Leandro Trossard

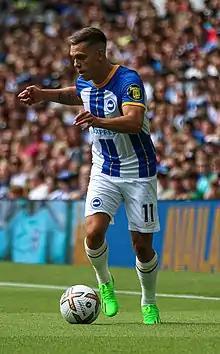
Trossard playing for Brighton & Hove Albion in 2022

On 26 June 2019, Brighton & Hove Albion agreed to sign Trossard, who joined on a four-year deal with an option for an extra year, becoming the club's second signing of the summer, following Matt Clarke's arrival from Portsmouth. Trossard made his debut on 17 August where he scored the equaliser in the 1–1 home draw against West Ham United. Earlier in the game he was denied a goal for offside by VAR. Trossard scored twice against Norwich in the 2019–20 season, one in the 2–0 home victory on 2 November 2019, and again in a crucial 1–0 away win on 4 July 2020 to help Brighton push further away from the bottom three.